John Epperson

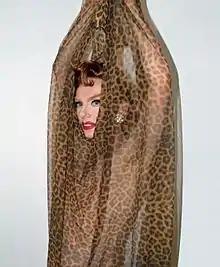
Epperson as Lypsinka in 2007

John Epperson (born April 24, 1955) is an American drag artist, actor, pianist, vocalist, and writer who is mainly known for creating his stage character Lypsinka. As Lypsinka, he lip-synchs to meticulously edited, show-length soundtracks culled from snippets of outrageous 20th-century female performances in movies and song.